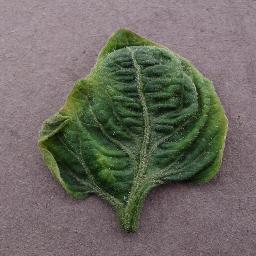
Label: Tomato___Tomato_Yellow_Leaf_Curl_Virus